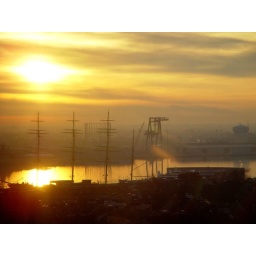
Sunrise over Delaware River in Philadelphia. Shot was taken from office building on Walnut Street.